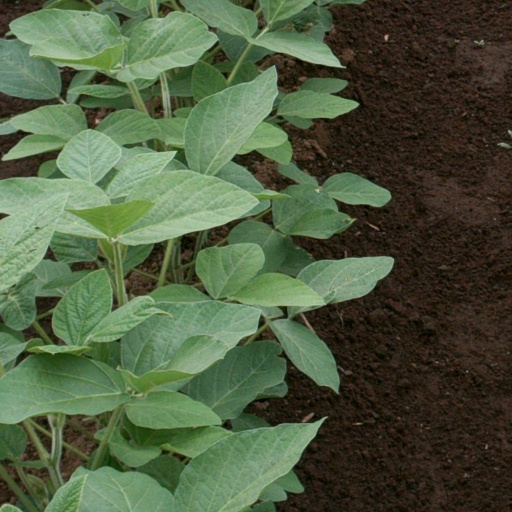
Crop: soybean